Bakersfield City Hall

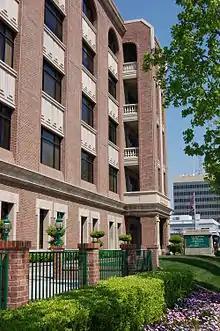
City Hall North is where many city services are located.

During the California agricultural strikes of 1933, in which mostly Mexican and Filipino agricultural strikers organized with the Cannery and Agricultural Workers' Industrial Union (CAWIU) for an increase in pay and an end to contract labor, Pedro Subia, a Mexican striker, was murdered. His funeral was held at the old Bakersfield City Hall building. As described by Chicano historian Rodolfo Acuña, "workers came from all the camps around Bakersfield to gather in his honor in front of the Bakersfield City Hall. They included 'Whites, Mexicans, and Negroes, some of them once farmers in their own right, tall fair men from the mountains of the South and their wives leading little children, some desperate, many hopeless.'"